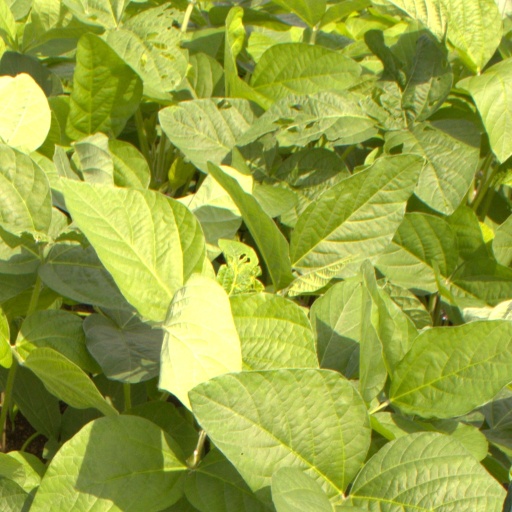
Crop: soybean